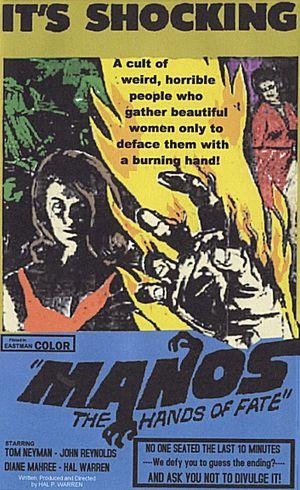
Manos: The Hands of Fate est un film d'horreur américain écrit, produit et réalisé en 1966 par Harold P. Warren. Il est considéré comme l'un des plus mauvais films américains, notamment par le site web IMDb qui le place dans les 100 pires films de tous les temps depuis plusieurs années consécutives, dans une page spéciale qui est dédiée à ces curiosités. Il a atteint le statut de film culte après sa diffusion au sein de la série télévisée Mystery Science Theater 3000.